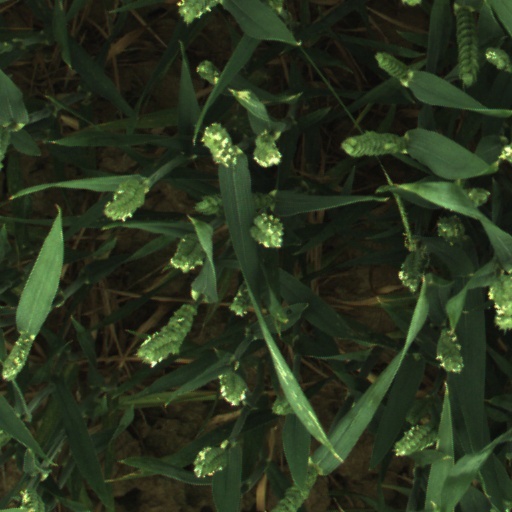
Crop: wheat